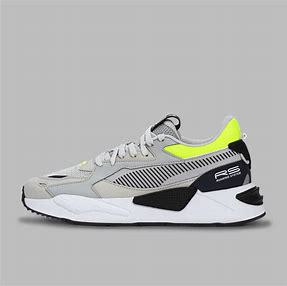
Brand: Puma
Model: Rs Z